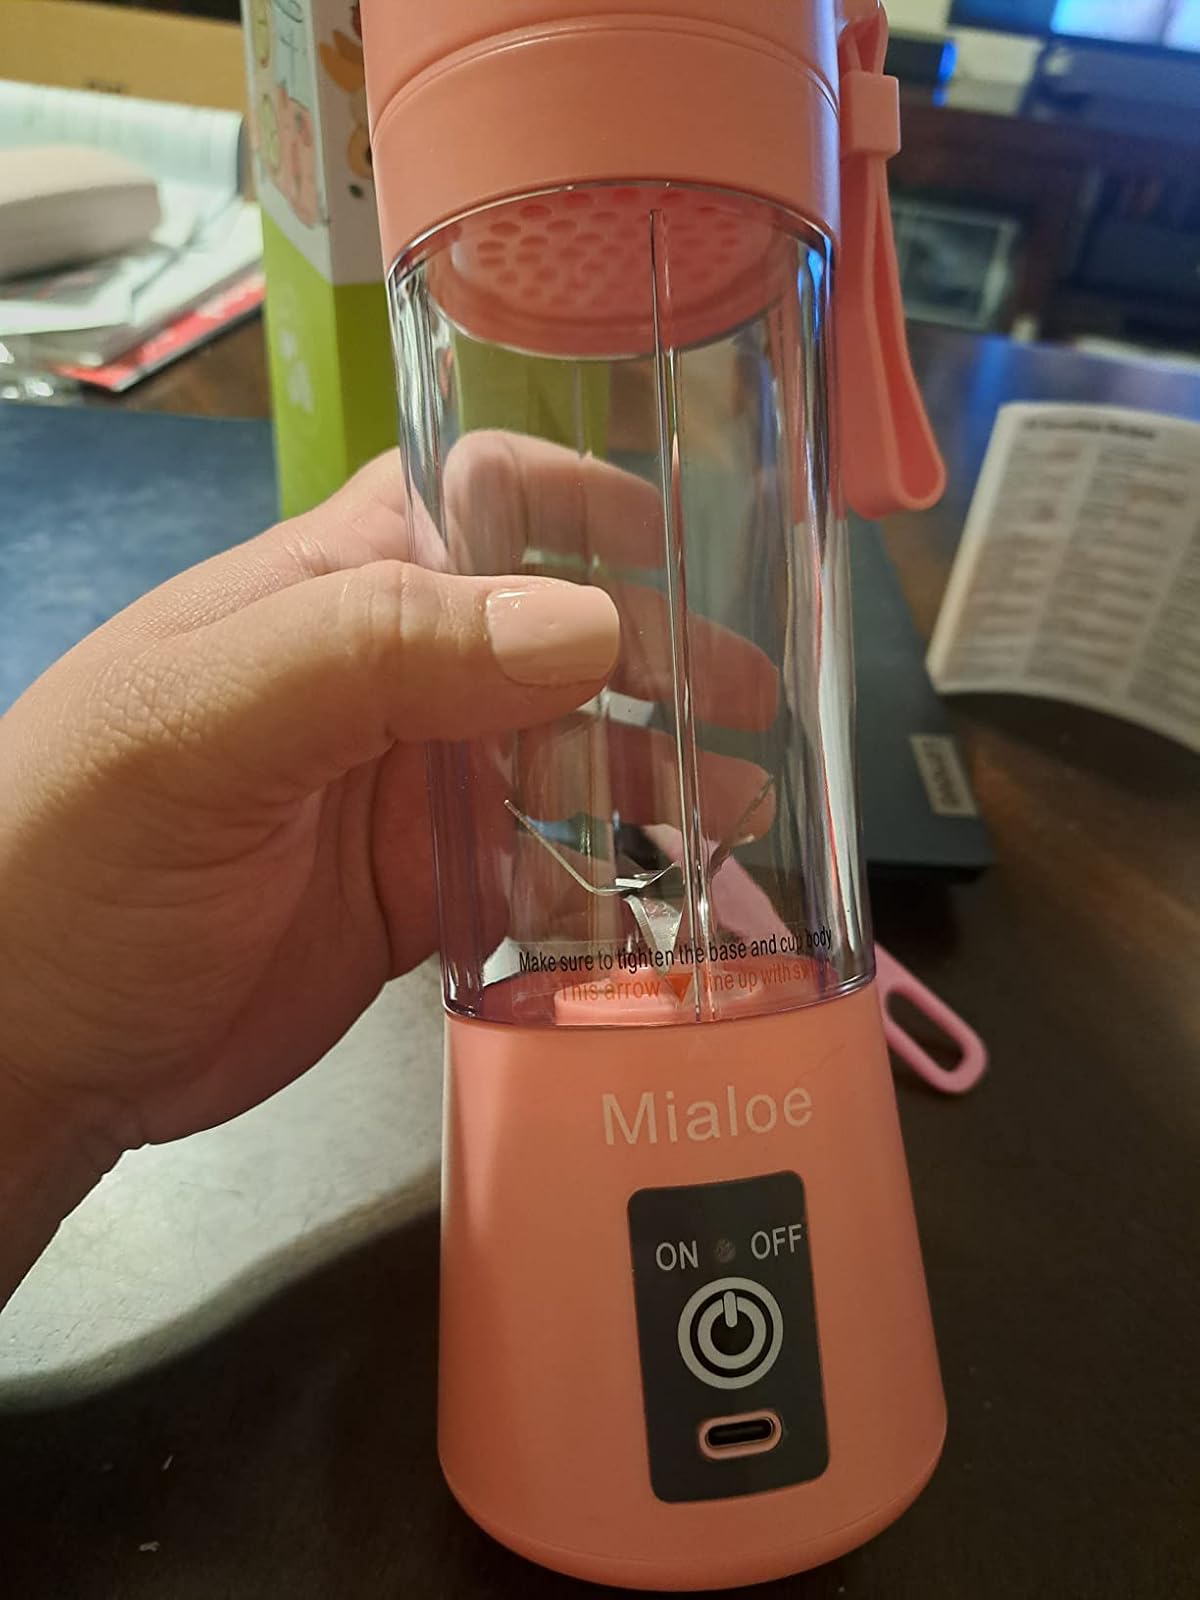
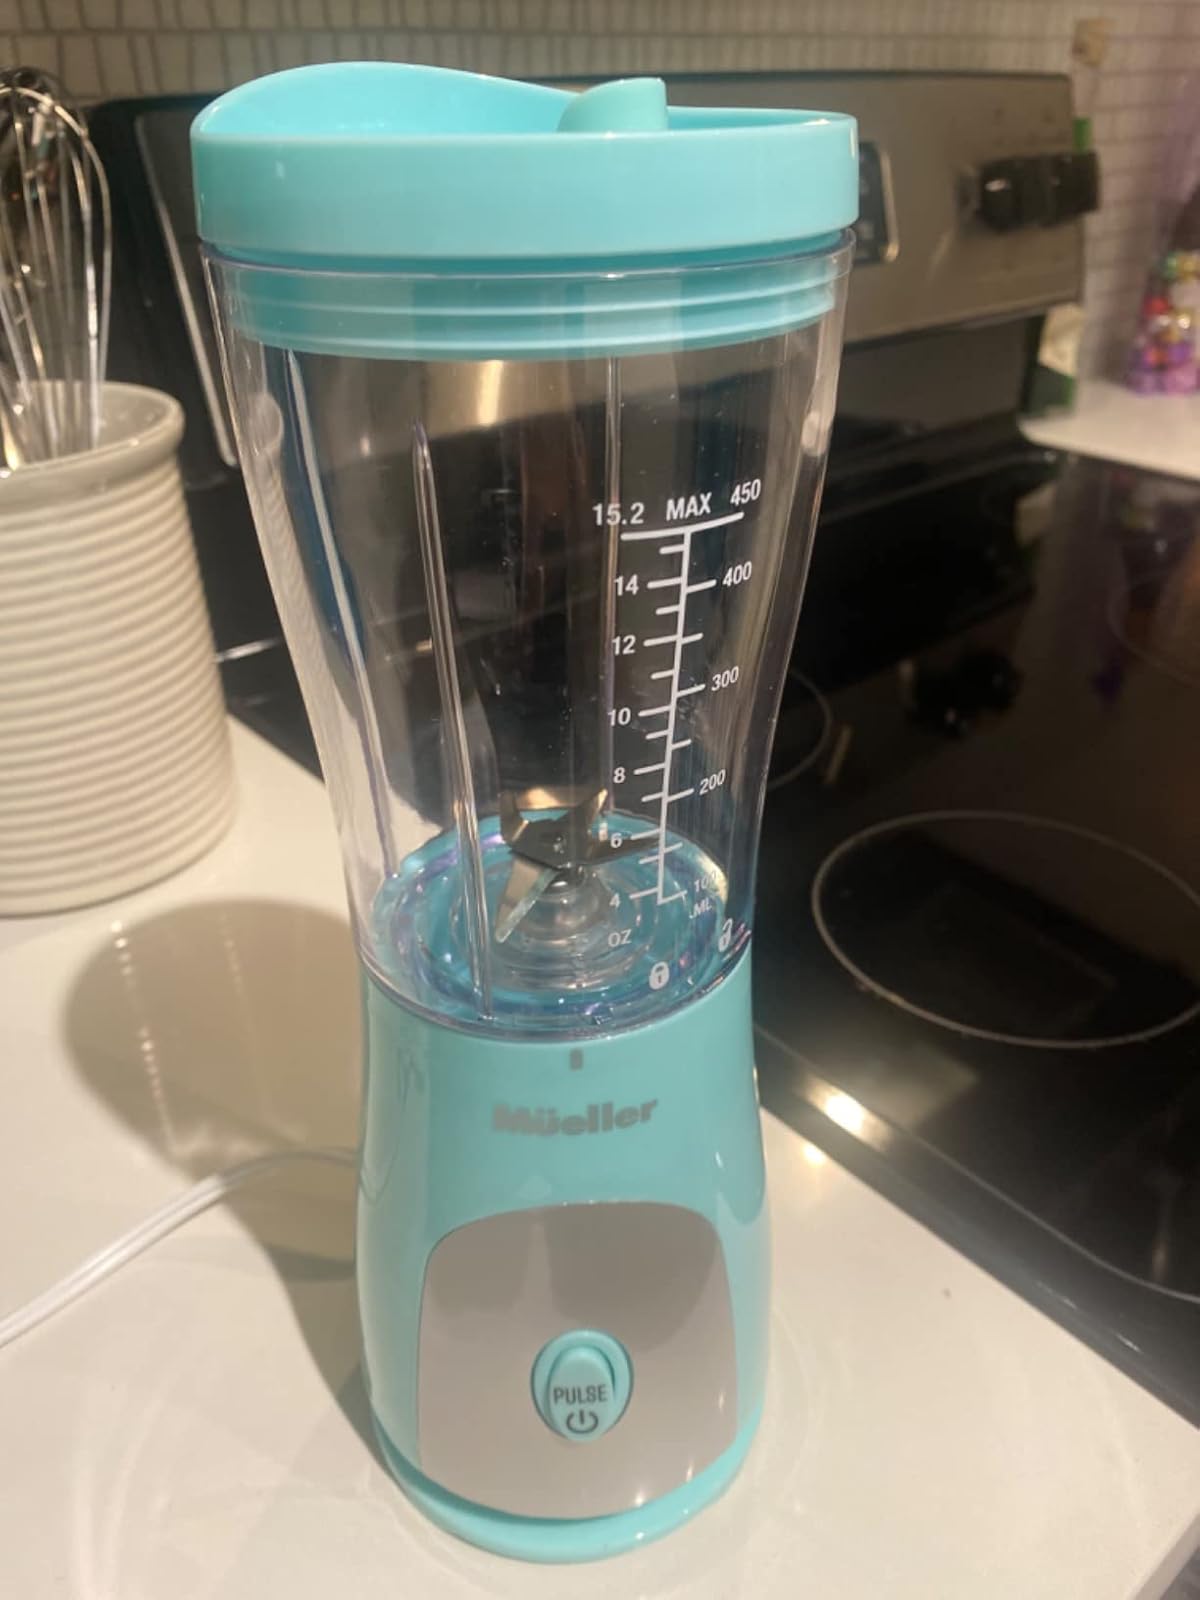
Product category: items_blender
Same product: no